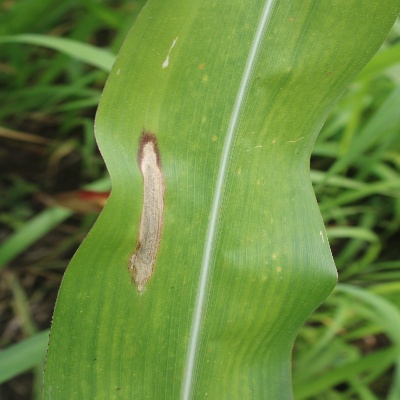
Crop: Maize
Condition: leaf blight